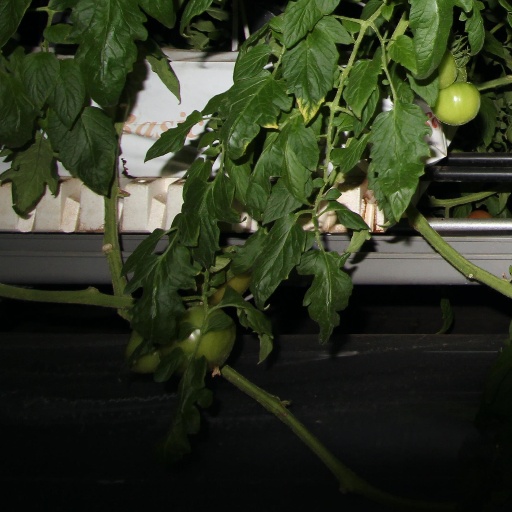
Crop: tomato